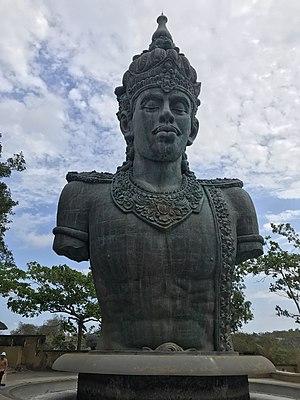
Bali, en indonésien Provinsi Bali, est l'une des trente-trois provinces d'Indonésie incluant Bali et plusieurs autres petites îles voisines.